RAF Debden

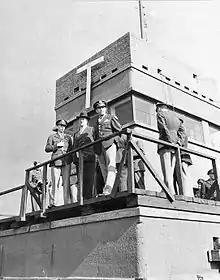
USAAF Personnel waiting for the return of 4th Fighter Group aircraft on the Debden Control Tower, 25 September 1943

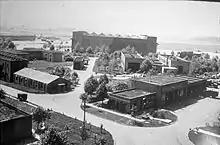
RAF Debden - Station Area with prewar Type-C hangar

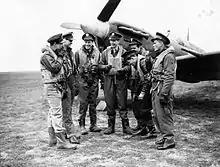
Former RAF Eagle Squadron pilots, now with the USAAF 4th Fighter Group sharing a smoke in front of a Spitfire at Debden

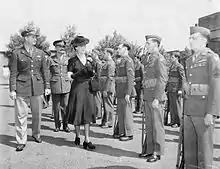
The Duchess of Kent inspects personnel of 4th Fighter Group during a royal visit to Debden, June 1943.

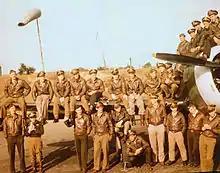
A large group of 4th Fighter Group pilots sitting on or standing in front of a P-47 Thunderbolt at Debden. The 4th Fighter Group flew P-47 Thunderbolts on missions between March 1943 and February 1944.

The airfield was transferred on 12 September 1942 to the United States Army Air Forces Eighth Air Force. Debden was assigned USAAF designation Station 356.